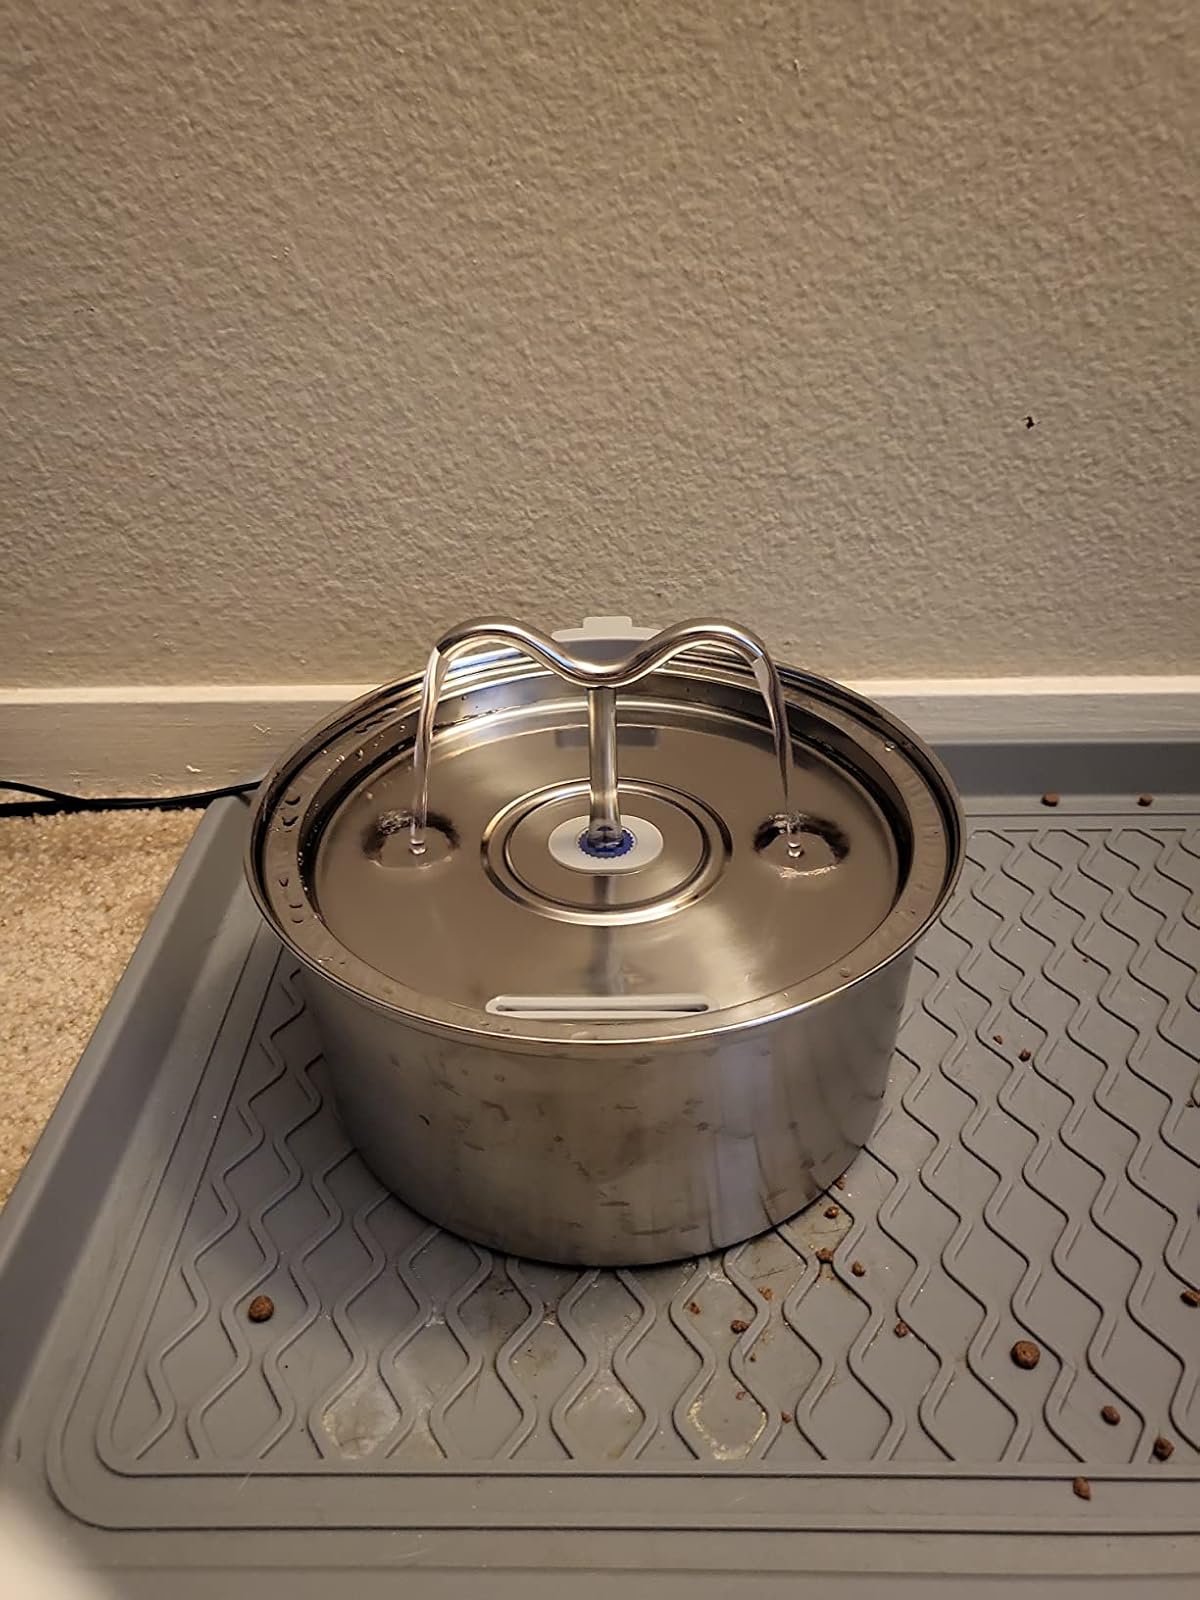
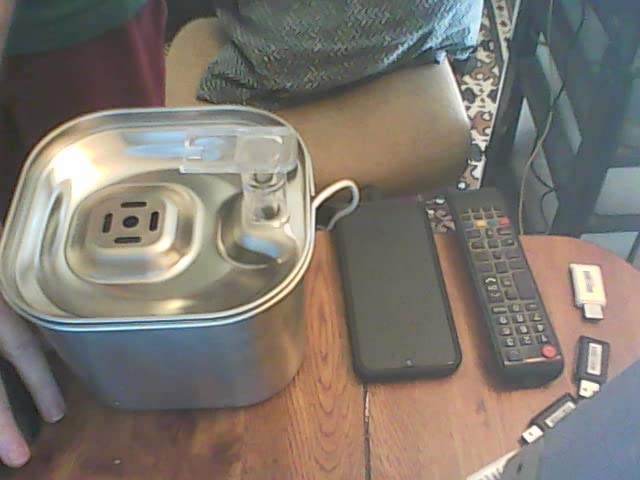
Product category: items_bowl
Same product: no